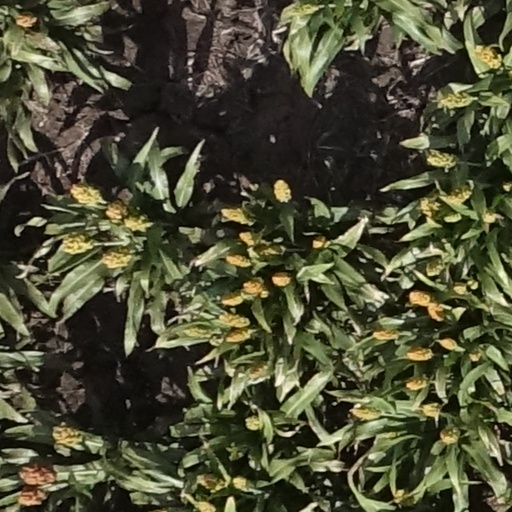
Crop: sorghum